Beach volleyball at the Summer Olympics

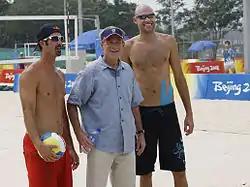
Dalhausser and Rogers celebrate their gold medal win in 2008 with George W. Bush

In the first tournament, played in the 1996 Olympics, the matches were played at "Atlanta Beach" in Jonesboro, Georgia. The winners of the semifinals played for the gold and silver medals. The losers of the semifinal played for third and fourth places. The final was contested between the Americans Karch Kiraly and Kent Steffes versus Mike Dodd and Mike Whitmarsh. Kiraly is so far the only person with Olympic medals in both indoor and beach volleyball since he had won the gold medal indoors in the tournament of 1984 as well as 1988 in Seoul, South Korea.